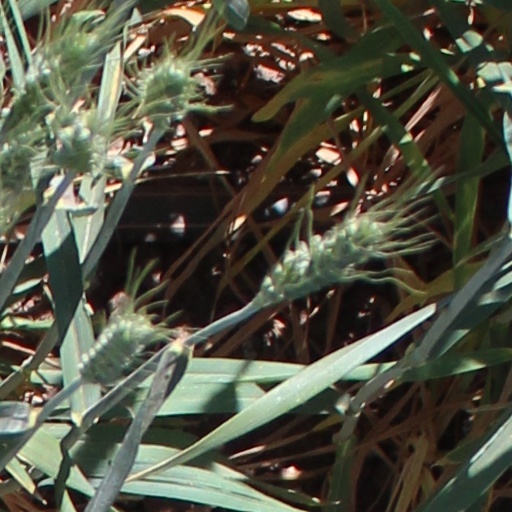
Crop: wheat